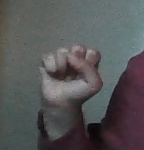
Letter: saad